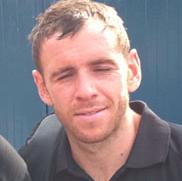
Age: 27